2000 Lithuanian parliamentary election

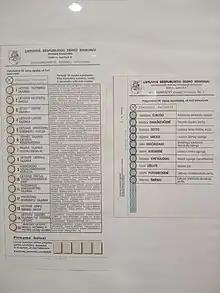
Ballot papers for nationwide proportional (left) and single mandate constituency (right) voting

Parliamentary elections were held in Lithuania on 8 October 2000. All 141 seats in the Seimas were up for election, 71 of them in single-seat constituencies based on first-past-the-post voting; the remaining 70, in a nationwide constituency based on proportional representation. Altogether, around 700 candidates competed in the single-seat constituencies, while over 1,100 candidates were included in the electoral lists for the nationwide constituency.